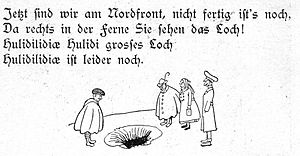
Københavns Befæstning / Frem mod 1. verdenskrig – Søbefæstningen udbygges
Satire over "hullet i Nordfronten" i Blæksprutten 1913
Københavns Befæstning, der kan opfattes som byens tredje befæstningssystem, bestod af militæranlæg, i begyndelsen hovedsageligt på landsiden og siden i stigende omfang på søsiden, opført i anden halvdel af 1800-tallet. Befæstningen, hvis mest kendte element er Vestvolden, havde sin storhedstid fra midten af det 19. århundrede til slutningen af 1. verdenskrig og var midtpunktet i en central politisk konflikt i Danmarkshistorien. Landbefæstningen blev definitivt nedlagt 1920, mens Søbefæstningen levede videre indtil henholdsvis 1922 og 1932.